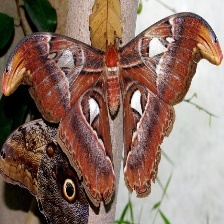
Species: ATLAS MOTH